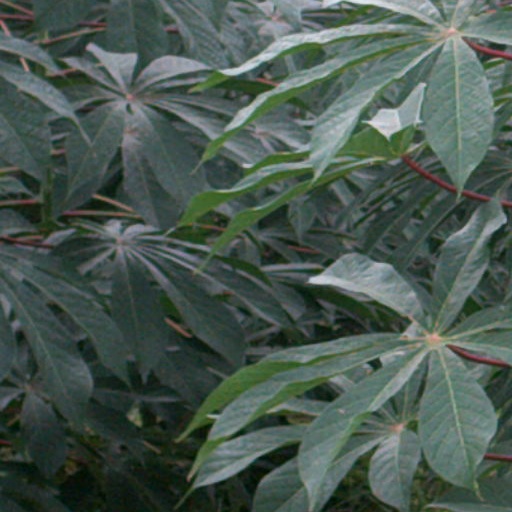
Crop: cassava